108th Light Anti-Aircraft Regiment, Royal Artillery

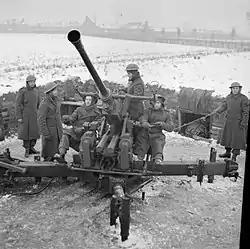
A Bofors 40 mm LAA gun crew under training, January 1942

On 1 January 1942, 9th Green Howards transferred to the Royal Artillery (RA) to begin retraining in the light anti-aircraft (LAA) role as 108th LAA Regiment, consisting of Regimental HQ (RHQ) and 354, 355 and 356 LAA Batteries equipped with the Bofors 40 mm gun. It immediately joined Anti-Aircraft Command, but left in February before it had been assigned to a brigade.